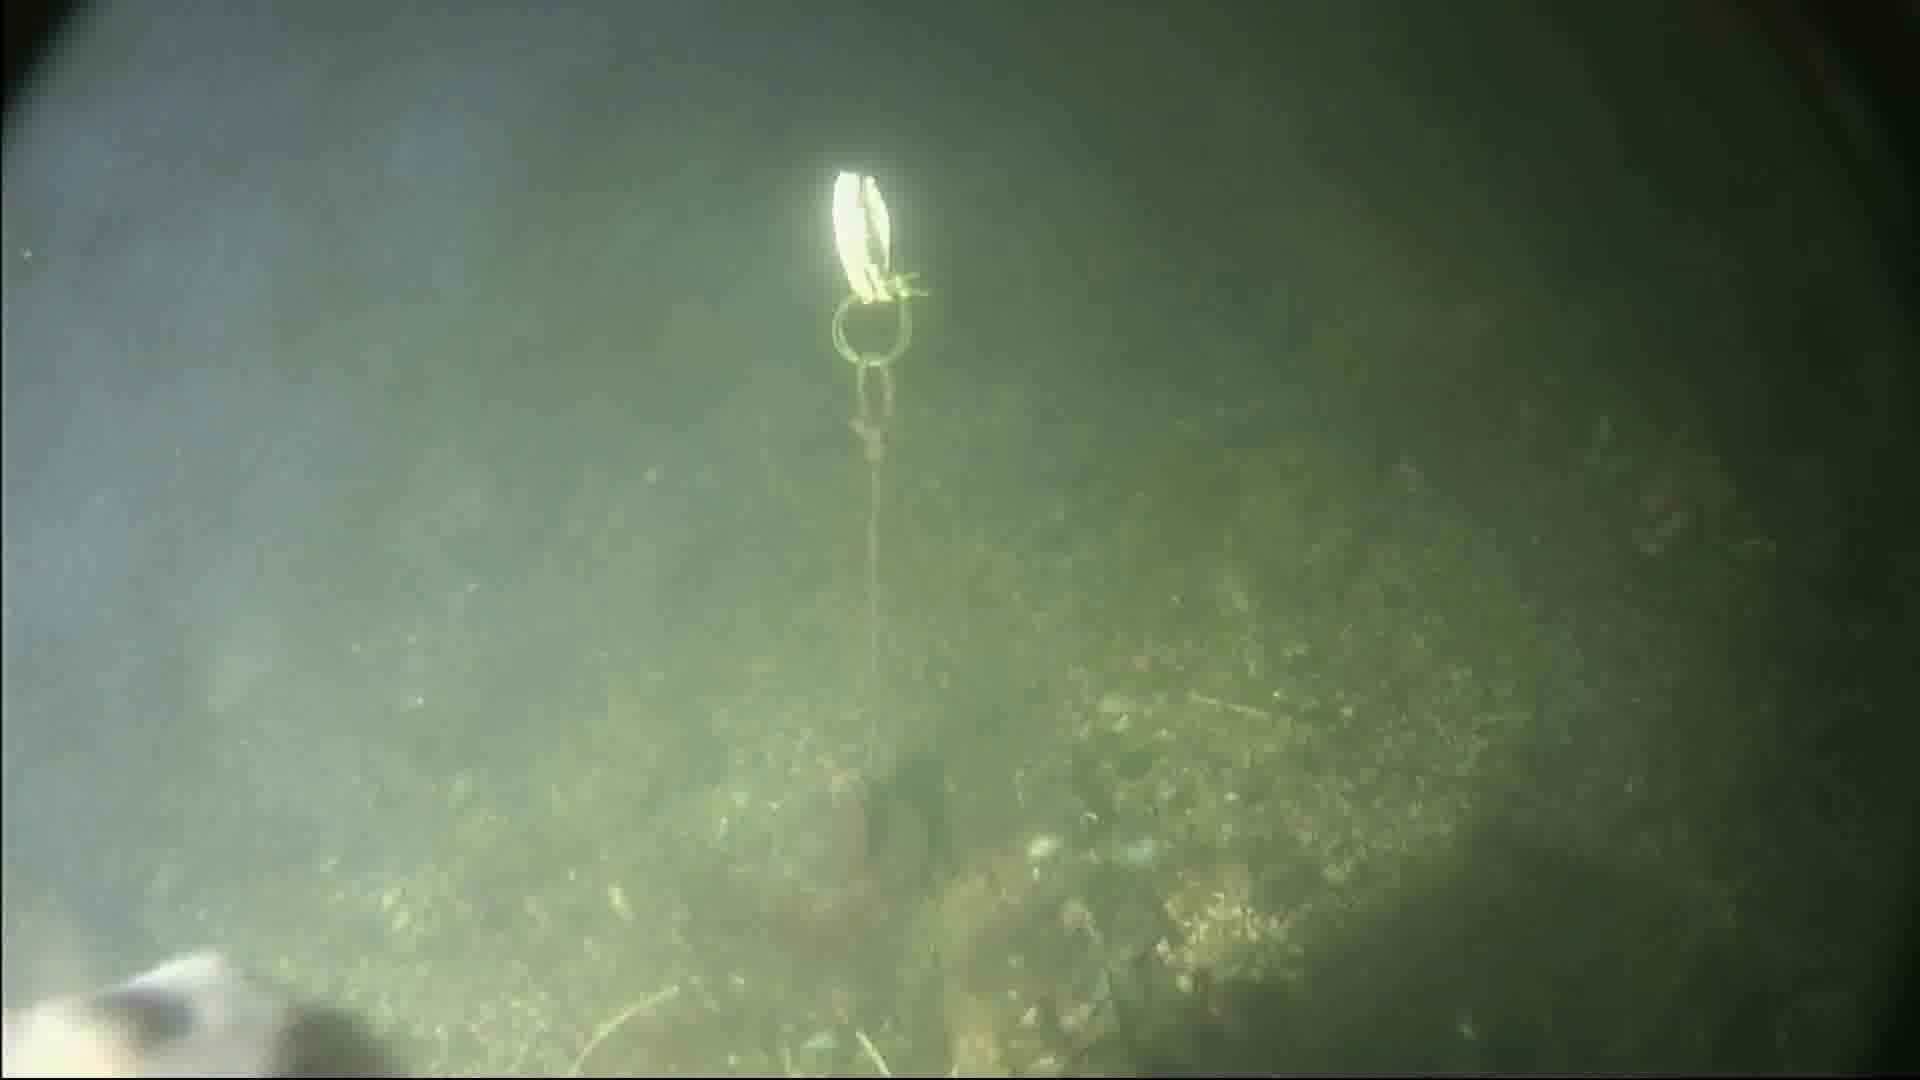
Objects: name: fish
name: crab